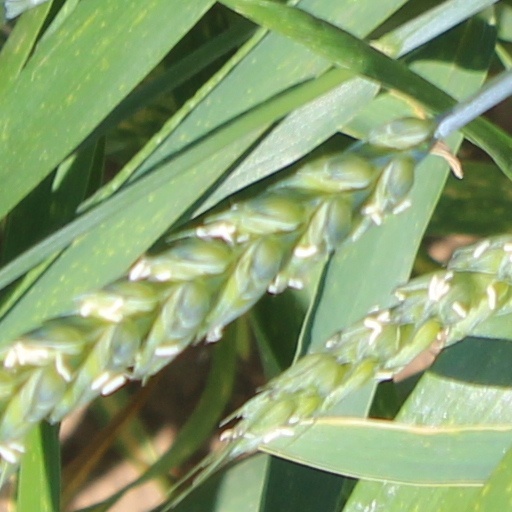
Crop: wheat